List of Russian chemists

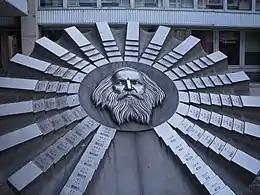
A sculpture in honor of Dmitry Mendeleev and his Periodic table in Slovakia

This list of Russian chemists includes the famous chemists and material scientists of the Russian Federation, the Soviet Union, the Russian Empire and other predecessor states of Russia.